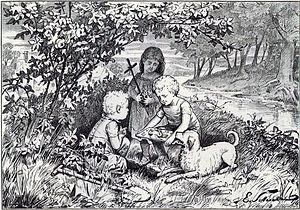
L'enterrement ou inhumation est un rite funéraire pratiqué dans la majorité des cultures, consistant pour l'essentiel à l'enfouissement d'un cadavre, ou d'un cercueil le contenant, dans le sol ou dans un caveau aménagé dans le sol. Il est pratiqué dans les jours qui suivent le décès avec la participation des parents, amis et relations du défunt, après certains rites dans un lieu de culte ou en dehors, dans un lieu généralement public, le cimetière, selon le rituel de la religion du défunt.